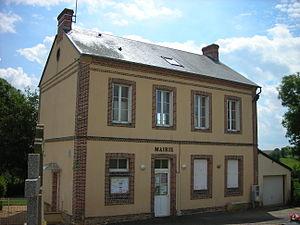
Mairie de Fay (Orne,France)
Fay est une commune française, située dans le département de l'Orne en région Normandie, peuplée de 71 habitants.